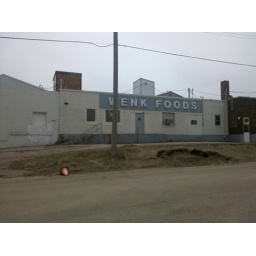
Front of the old Wenk Foods building near the train line